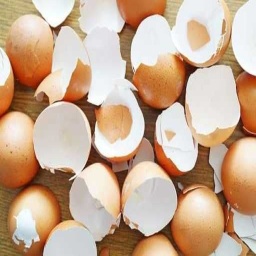
Label: eggshells